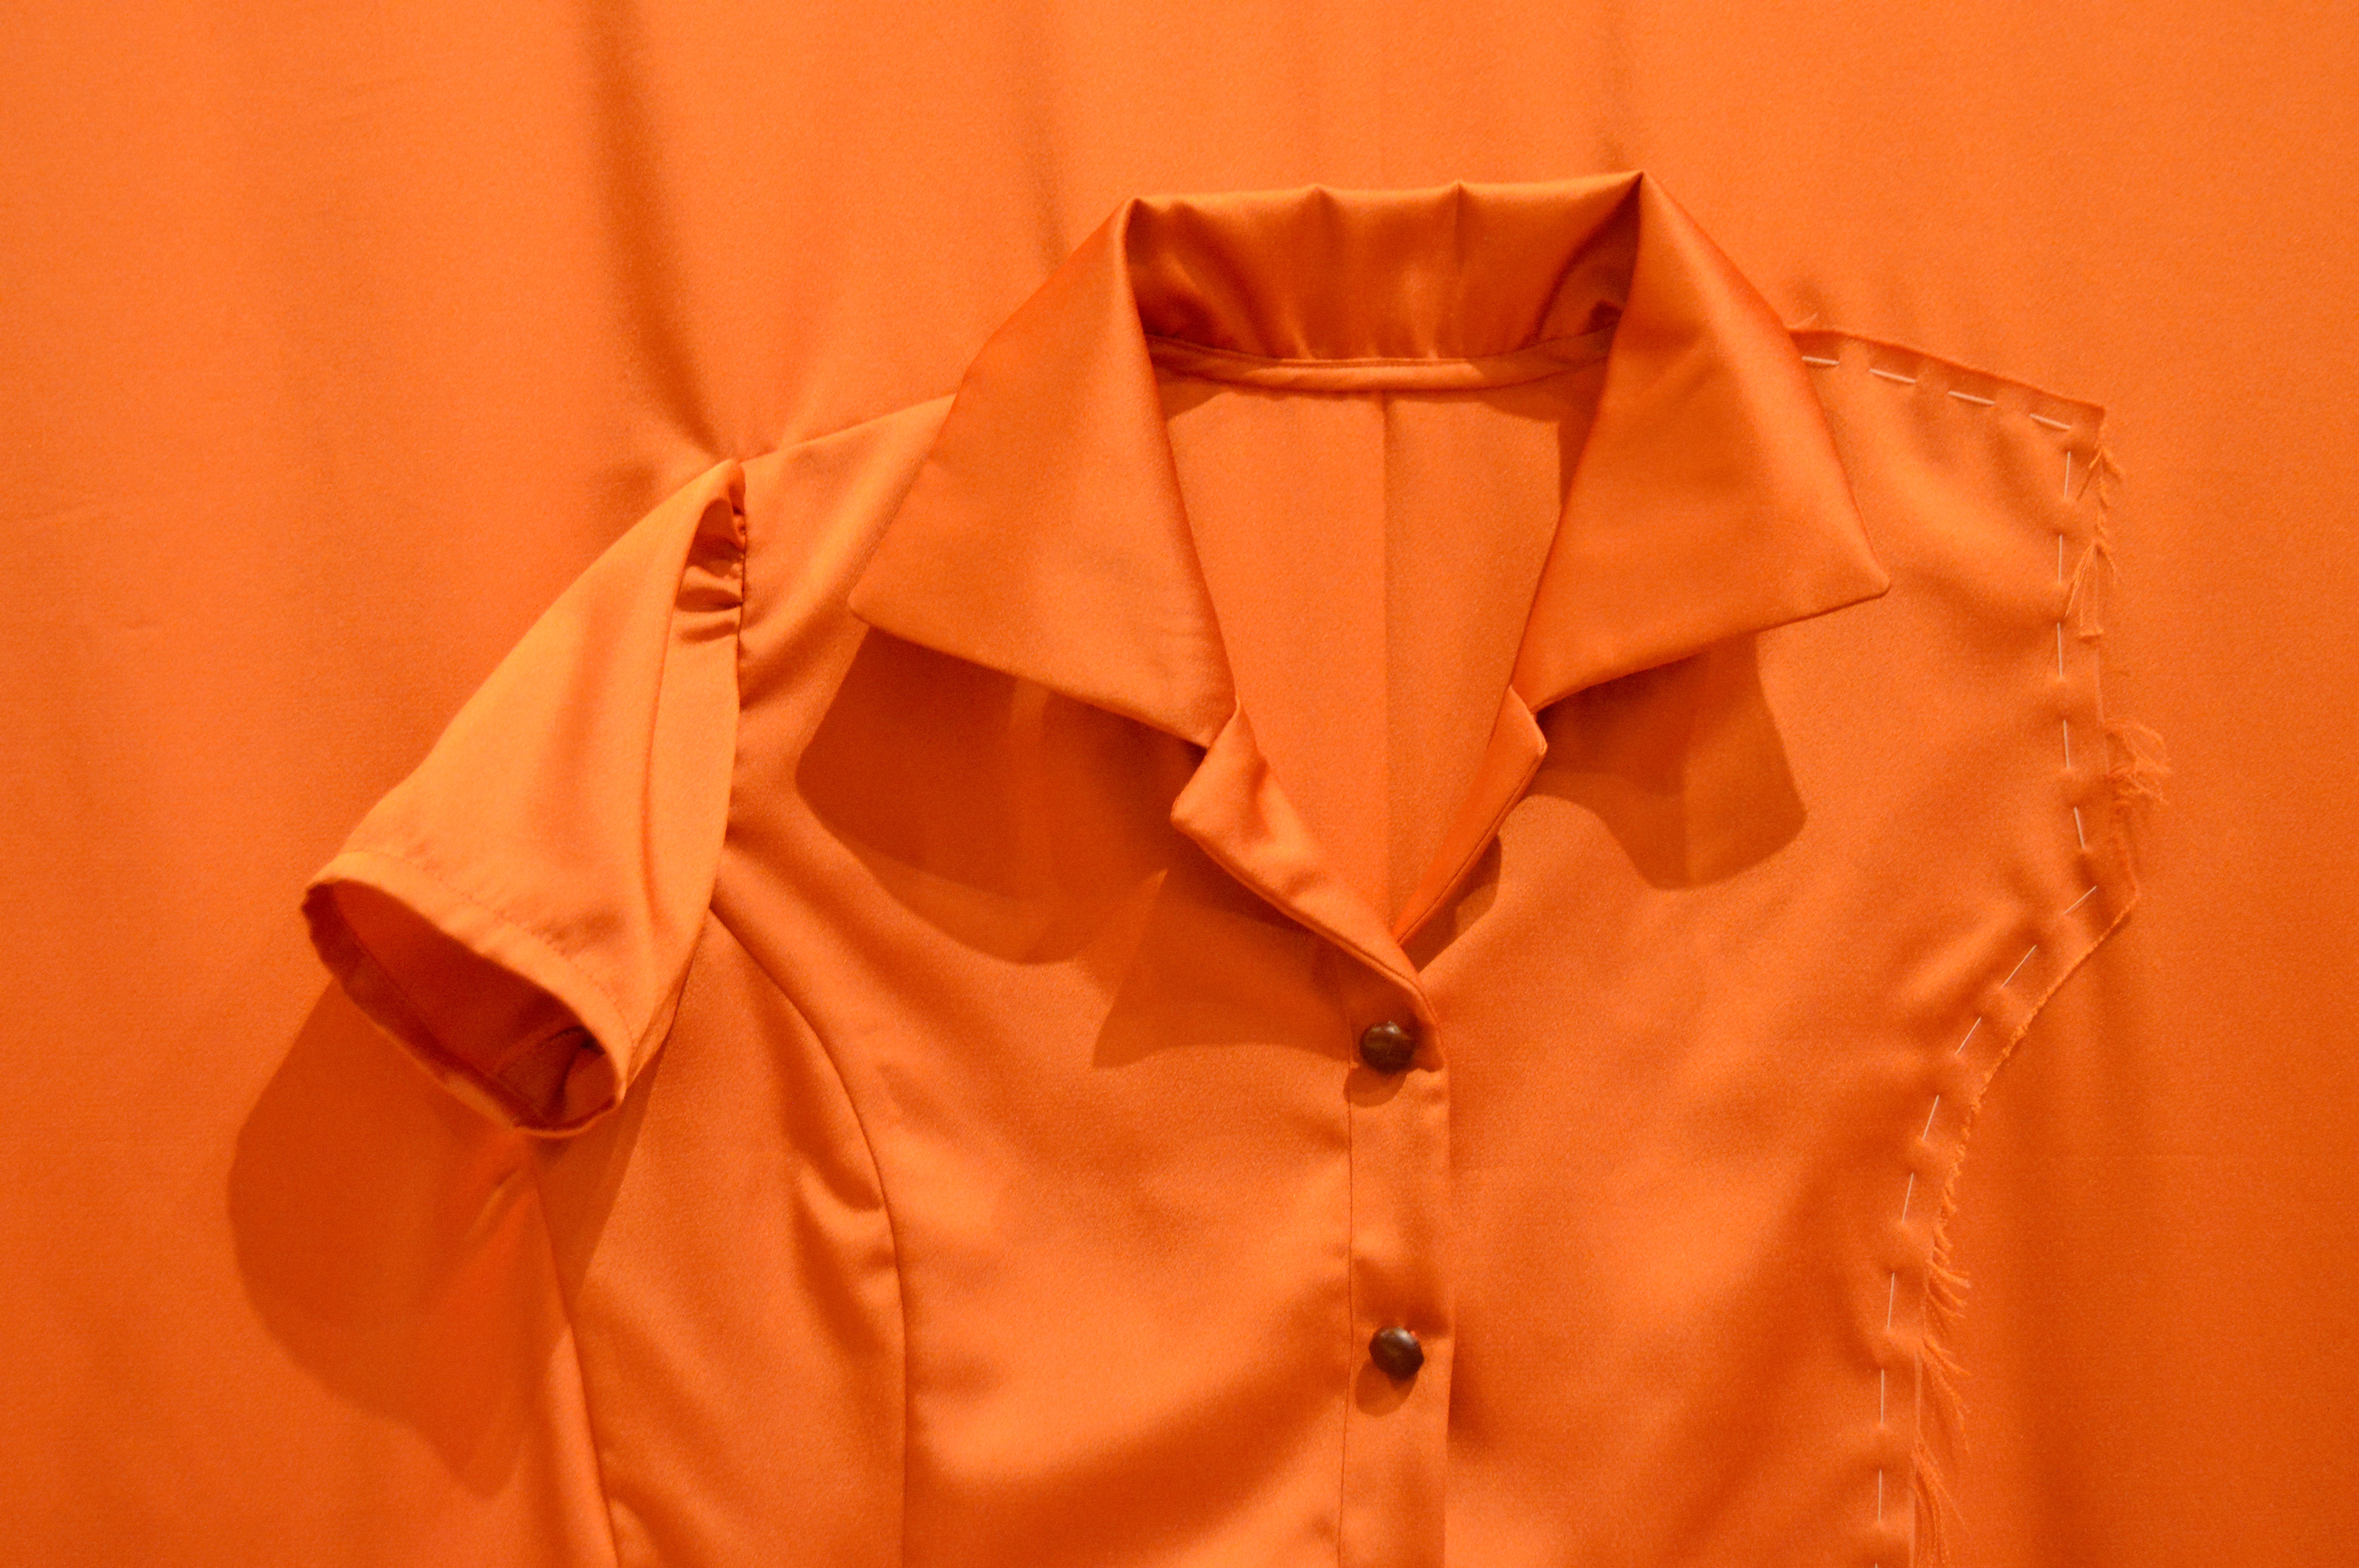
leather, orange, clothing, jacket, outerwear, shirt, collar, textile, peach, blouse, sleeve, formal wear